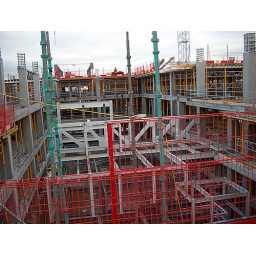
looking up street from 2nd floor near CTA